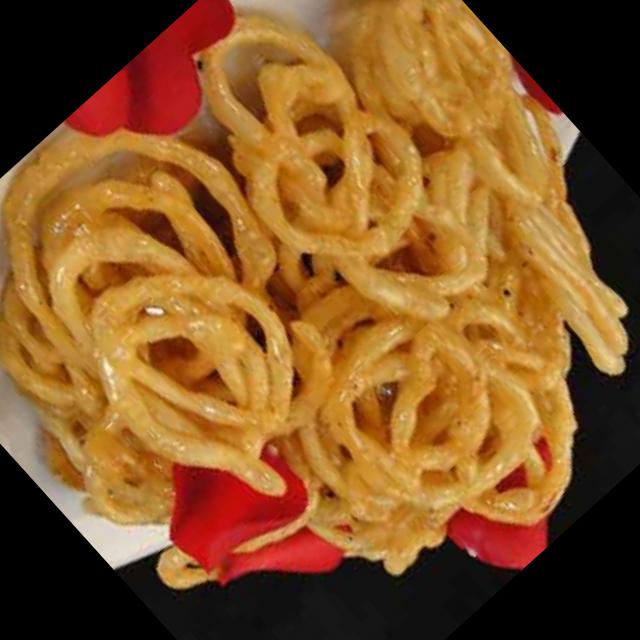
Dish: jalebi